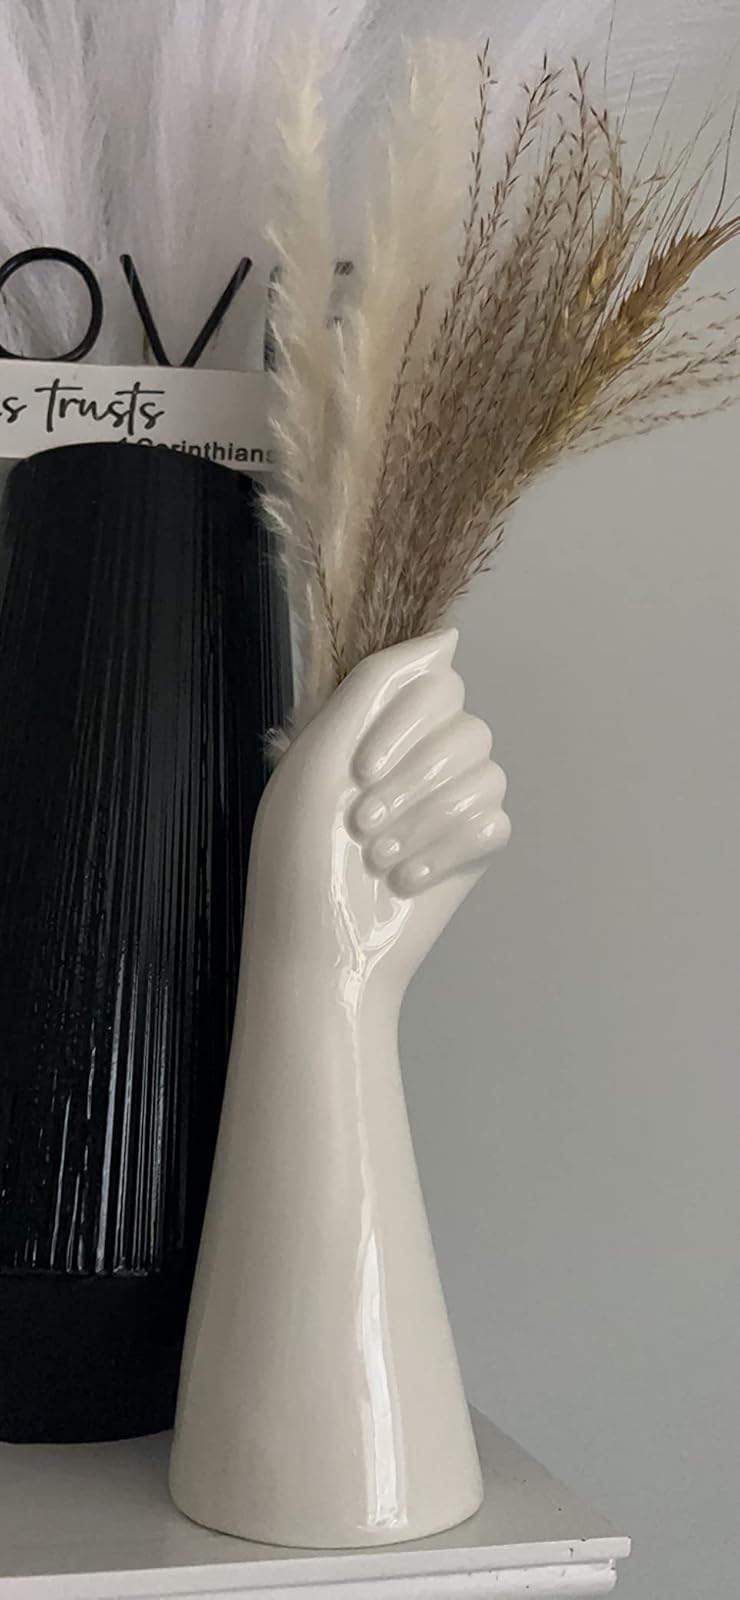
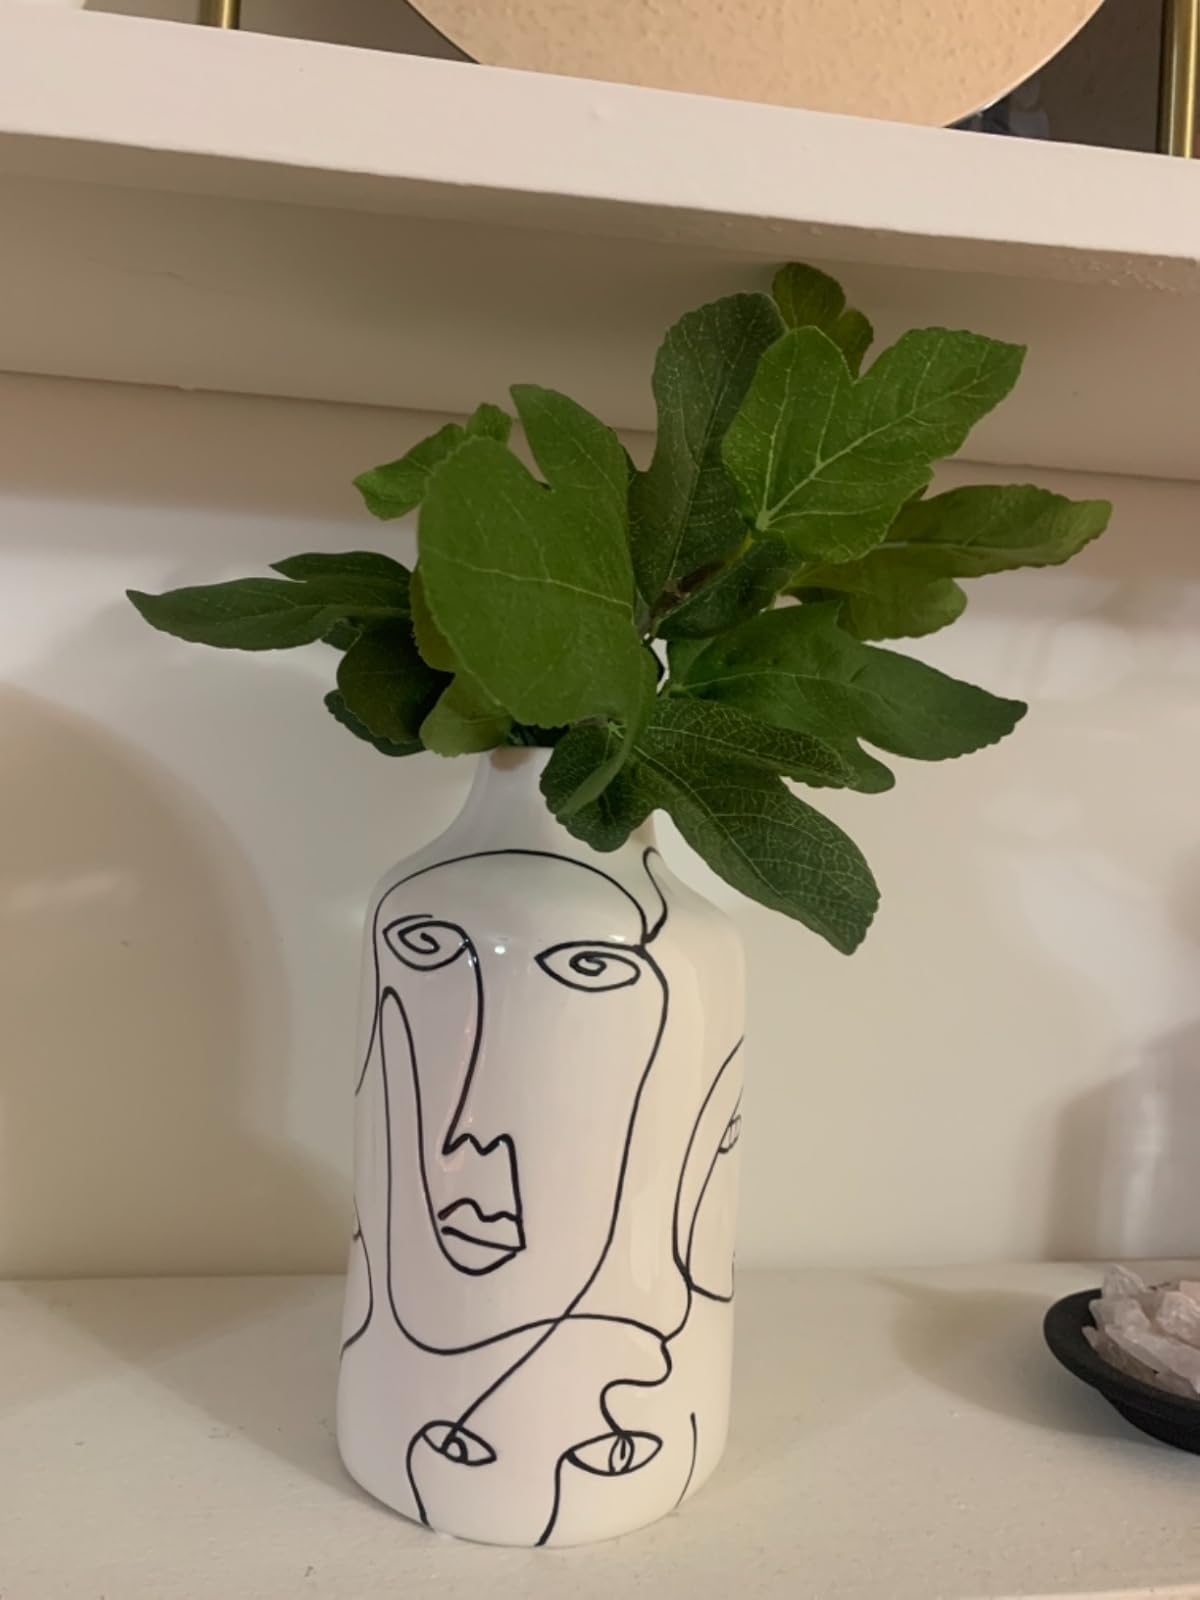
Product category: vase
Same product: no